Sarah Dash

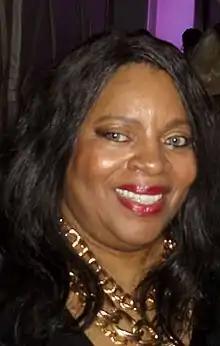
Dash in 2014

Sarah Dash (August 18, 1945 – September 20, 2021) was an American singer. She first appeared on the music scene as a member of Patti LaBelle & The Bluebelles. Dash was later a member of Labelle, and worked as a singer, session musician, and sidewoman for The Rolling Stones, and Keith Richards.